Time and the Conways (film)

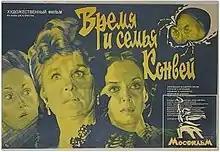

Time and the Conways is a 1984 drama film directed by Vladimir Basov and based on the eponymous 1937 play by English playwright J. B. Priestley, filmed in 1984.